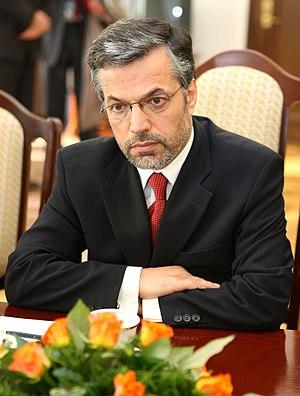
Younous Qanouni, né en 1957 dans la vallée du Pandjchir, est un homme politique afghan.